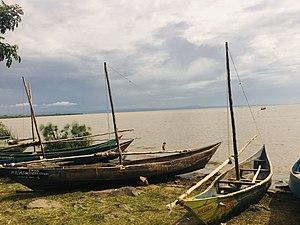
Le comté de Kisumu est un des six comtés de l'ancienne province de Nyanza au Kenya. Il borde les rives nord et est du golfe de Winam au nord-est du lac Victoria. Il est peuplé presque exclusivement par des Luo. Son chef-lieu est Kisumu et est traversé par la ligne équinoxiale.